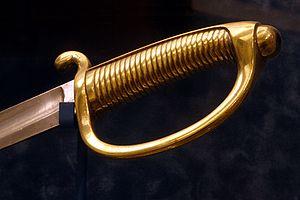
Sabre d'officier de la milice de Lausanne.